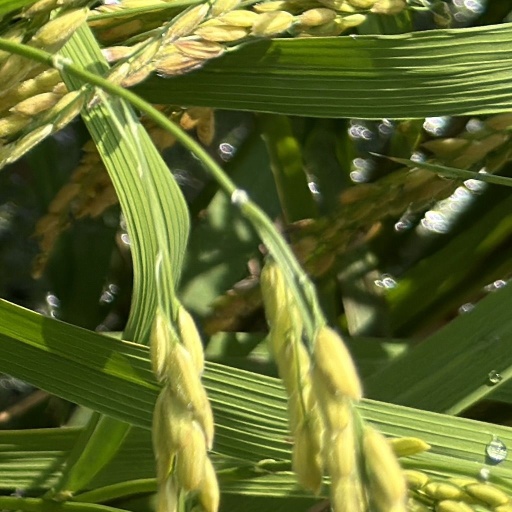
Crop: rice